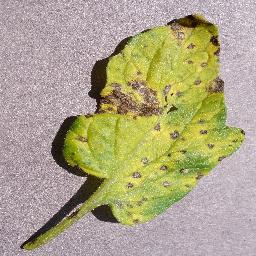
Label: Tomato___Septoria_leaf_spot